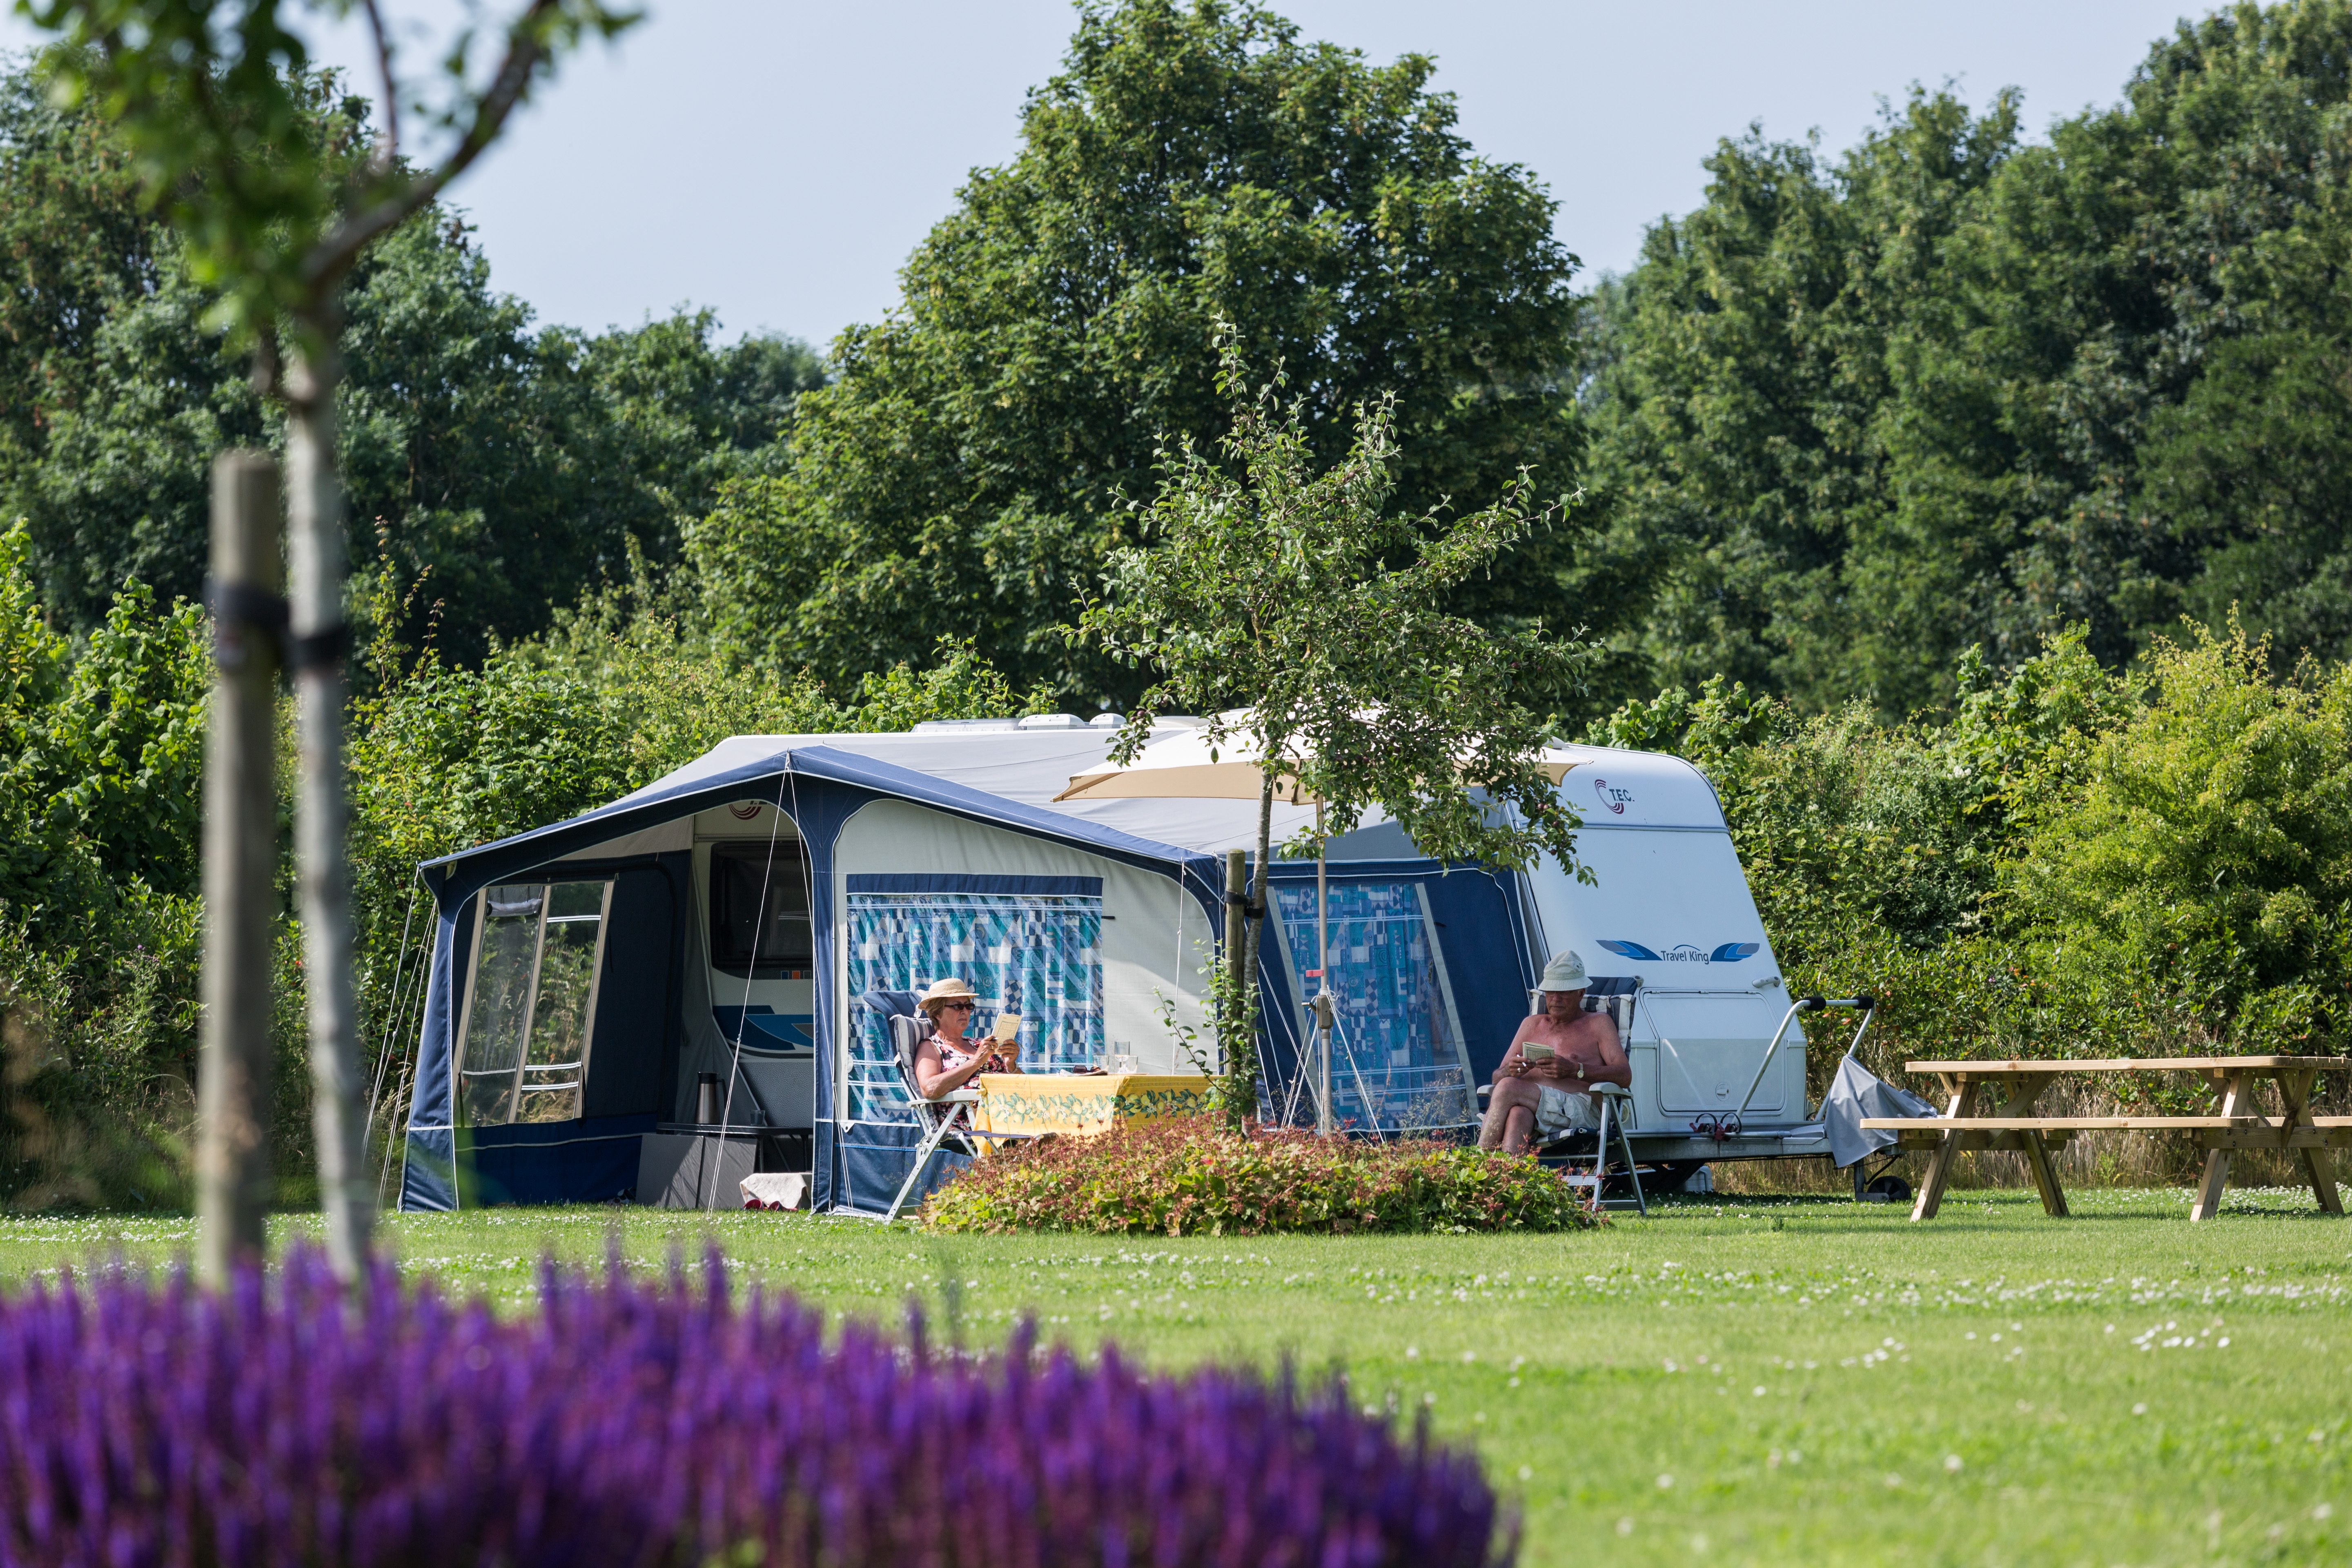
grass, outdoor, farm, flower, home, recreation, cottage, park, holiday, backyard, camping, family, relaxation, groningen, rural area, free time, outdoor recreation